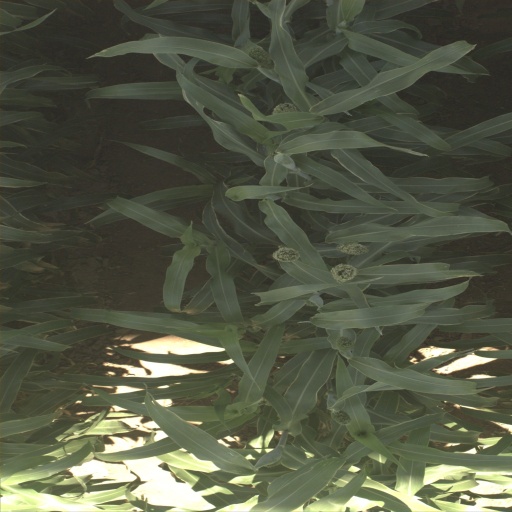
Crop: sorghum